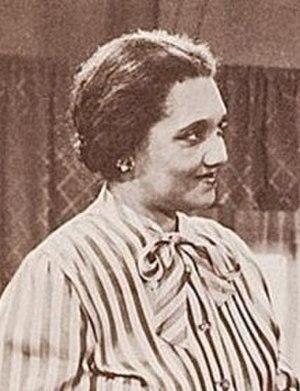
Alice Burton Russell est une actrice et productrice de cinéma américaine. Afro-Américaine, elle se marie le 20 mars 1926 avec le réalisateur Oscar Micheaux, dont elle est la seconde épouse. Elle décède, à l'âge de 92 ans, à New Rochelle aux États-Unis.